Plug-in electric vehicles in Europe

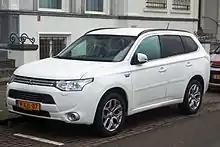
The Mitsubishi Outlander P-HEV was Europe's top selling plug-in car in 2014 and 2015, and until 2017, it was the region's all-time best-selling plug-in electric car with 100,097 units.

The Netherlands was the top selling country in the European light-duty plug-in electric market segment, with 43,971 passenger cars and utility vans registered in 2015. Norway ranked second with 34,455 units registered, followed by the UK with 28,188 units, France with 27,701 car and vans registrations, and Germany with 23,464 plug-in cars. Eight European countries achieved plug-in electric car sales with a market share higher than 1% of new car sales in 2015, Norway (22.4%), the Netherlands (9.7%), Iceland (2.9%), Sweden (2.6%), Denmark (2.3%), Switzerland (2.0%), France (1.2%) and the UK (1.1%). , almost 25% of the European plug-in stock was registered in the Nordic countries, with over 100,000 units registered. In 2015, combined registrations in the four countries were up 91% from 2014.